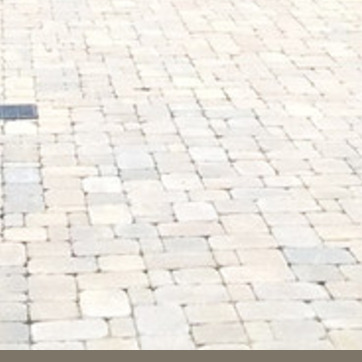
Material: brick